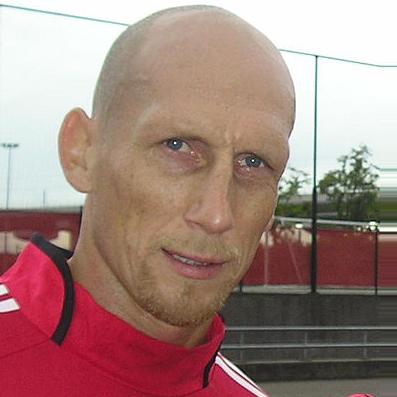
Age: 33